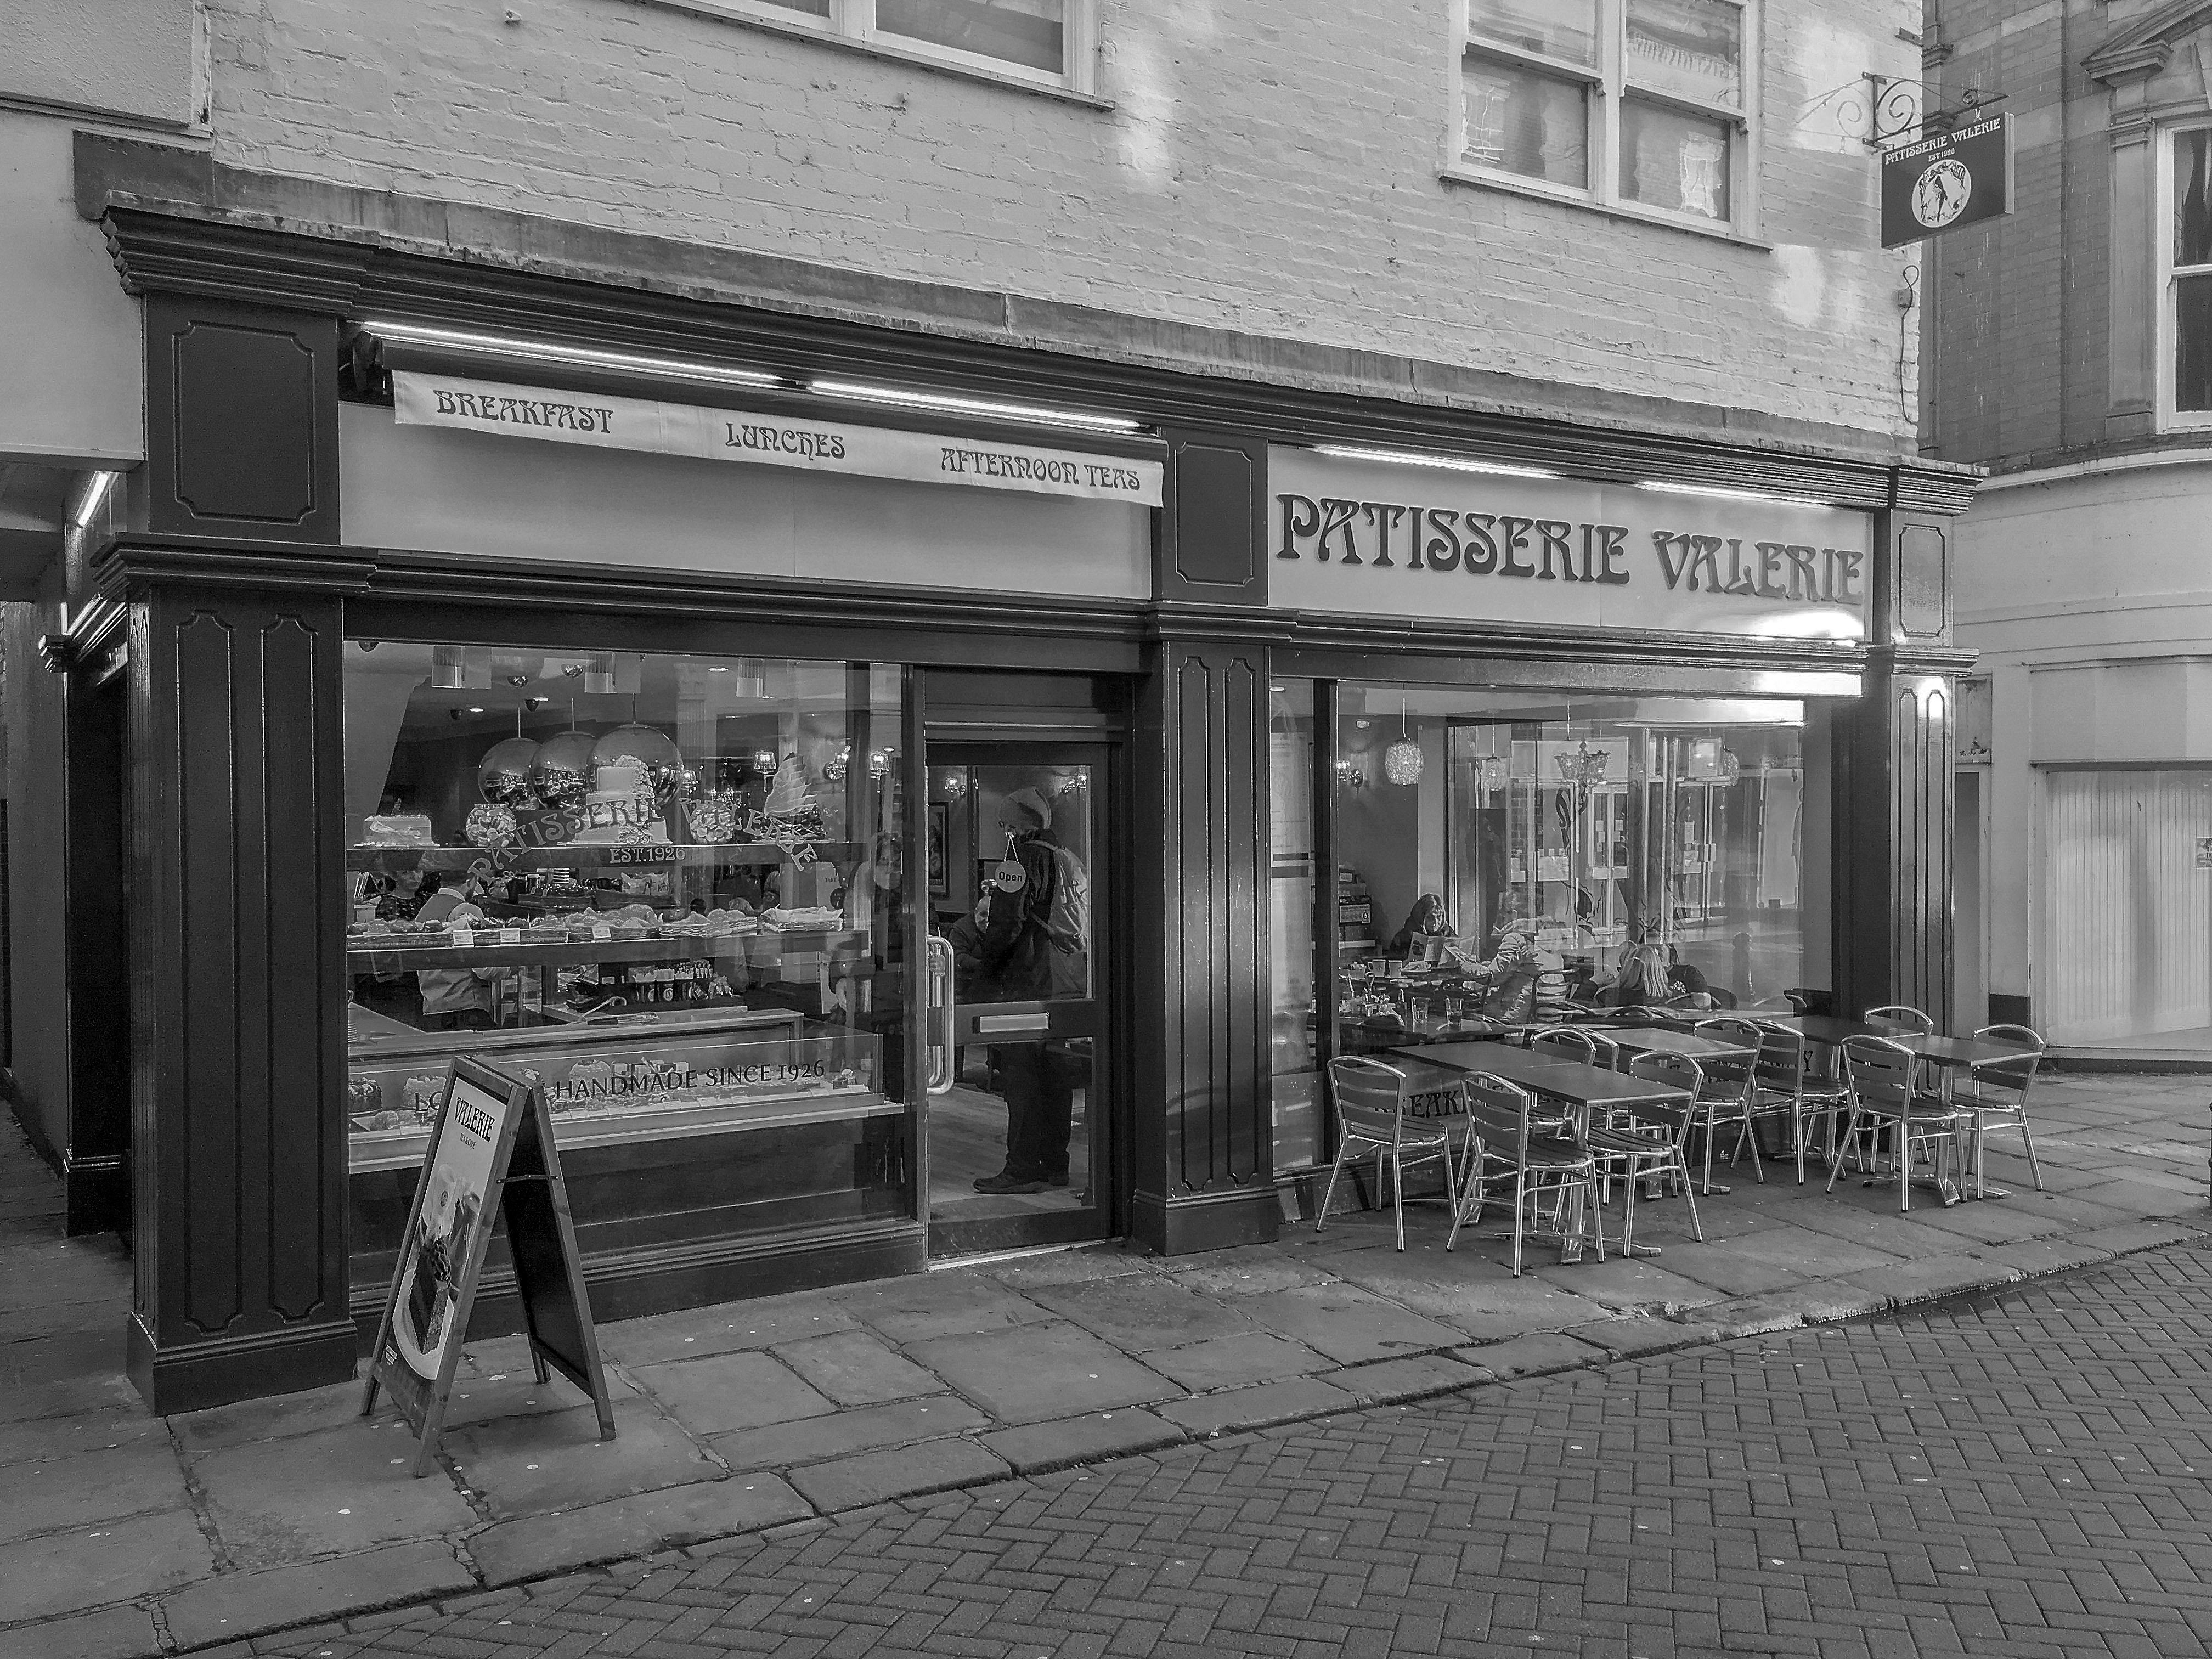
chesterfield, derbyshire, uk, building, black and white, monochrome, street, facade, monochrome photography, photography, architecture, coffeehouse, retail, cafe